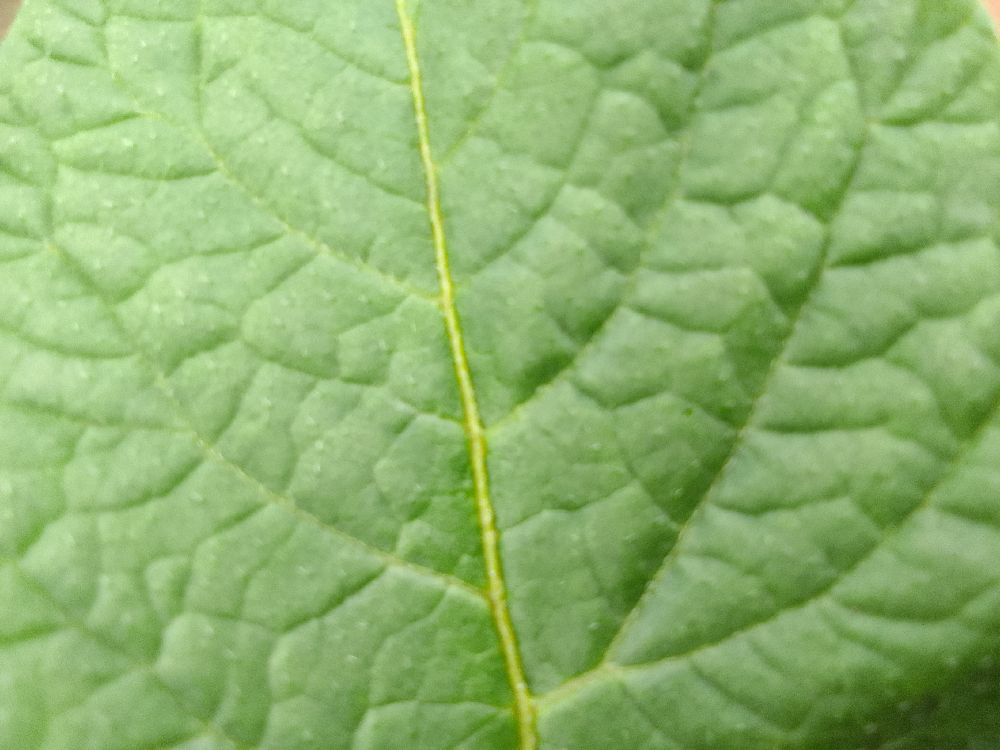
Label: Healthy